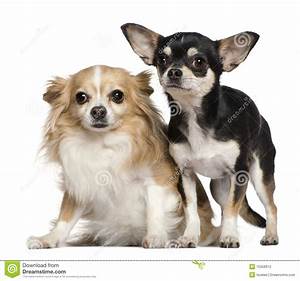
Label: dog